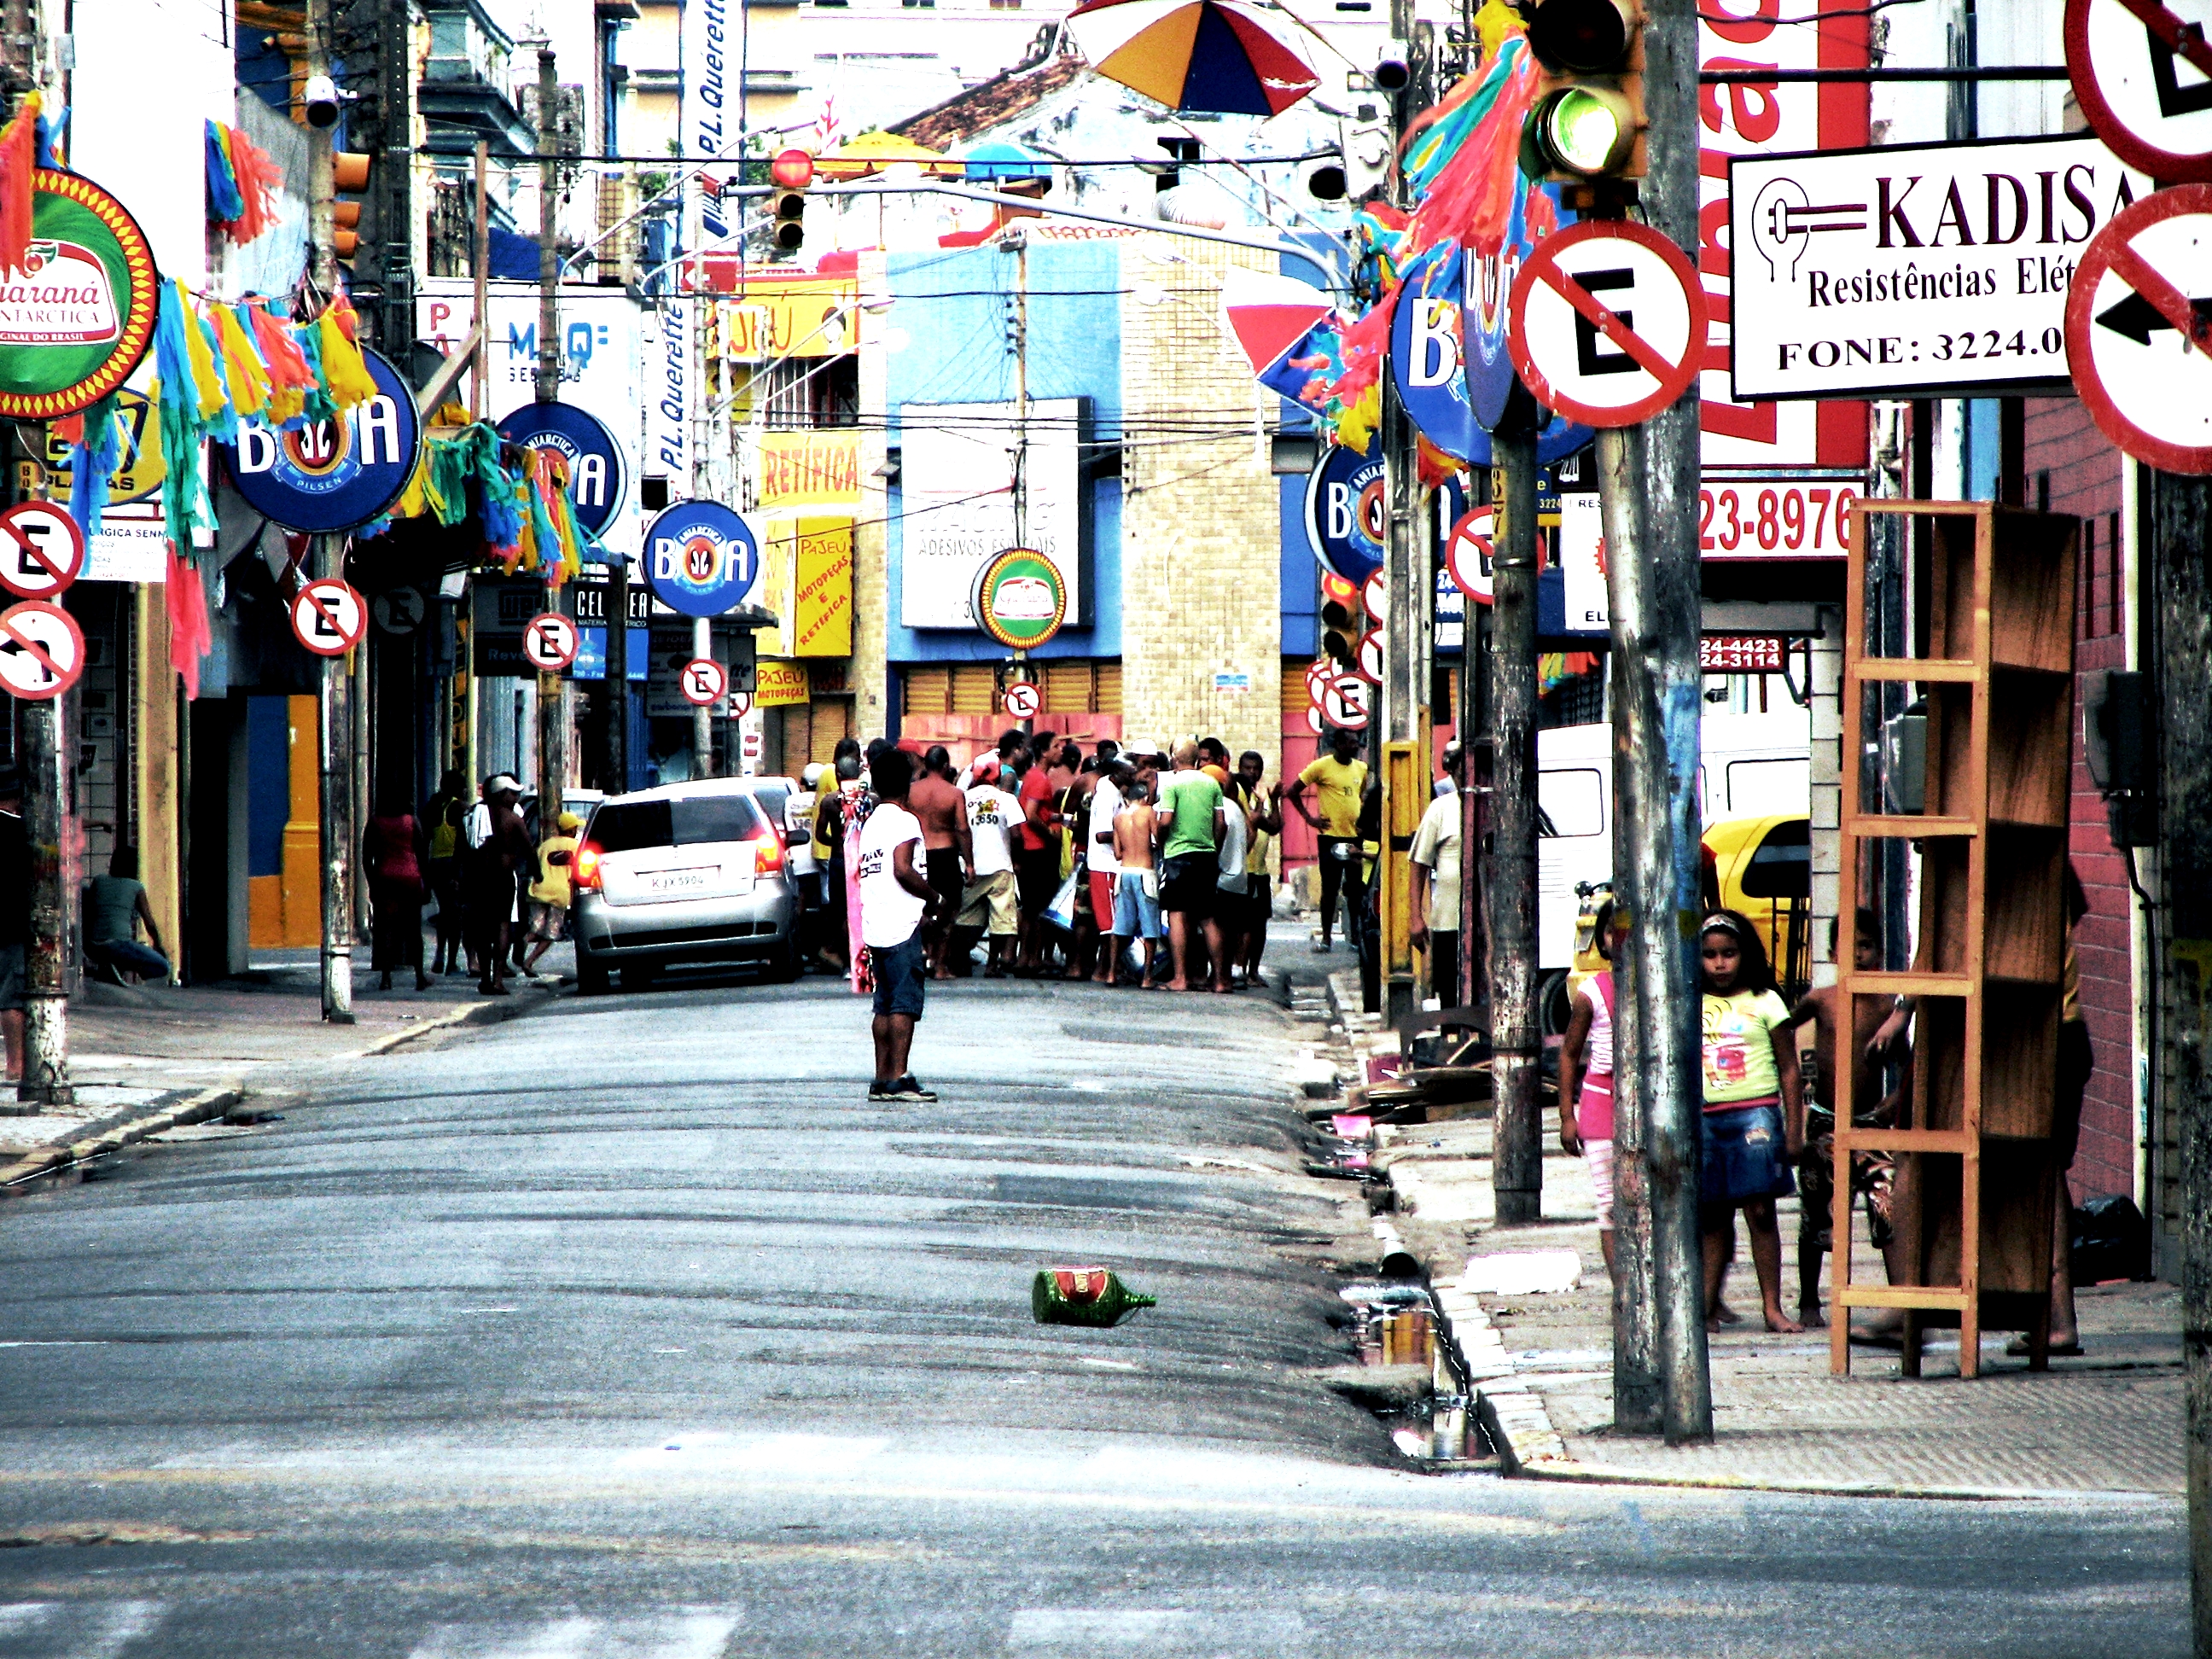
pedestrian, people, road, street, town, city, walkway, crowd, downtown, carnival, lane, public space, trafficjam, infrastructure, rua, brazil, traditions, carnaval, recife, neighbourhood, pessoas, mus edelelys e, hellcife, tousphotographes, wwwtousphotographesch, weareallphotographers, oldrecife, urban area, human settlement, nonbuilding structure